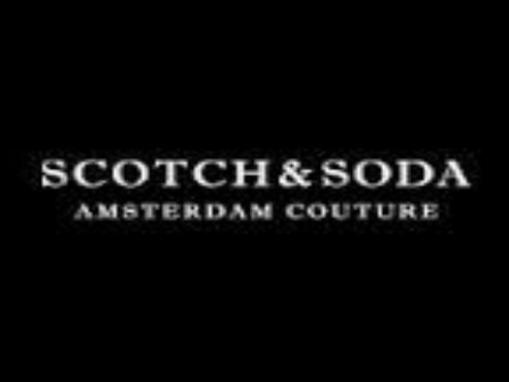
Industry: Clothes